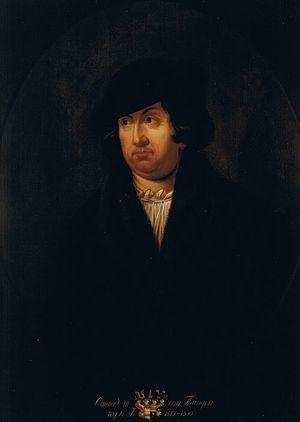
Konrad II. von Thüngen est prince-évêque de Wurtzbourg de 1519 à 1540.